Vegetarianism by country

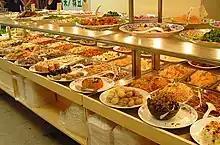
A vegetarian buffet restaurant in Taipei, Taiwan

According to The Food and Beverage News, vegetarianism grew from over 7,000 in 2015 to nearly 30,000 in 2019, and many converted for health reasons. Some of the popular reasons for changing their diet are ethical concerns, environmental protection concerns, and to lose weight.